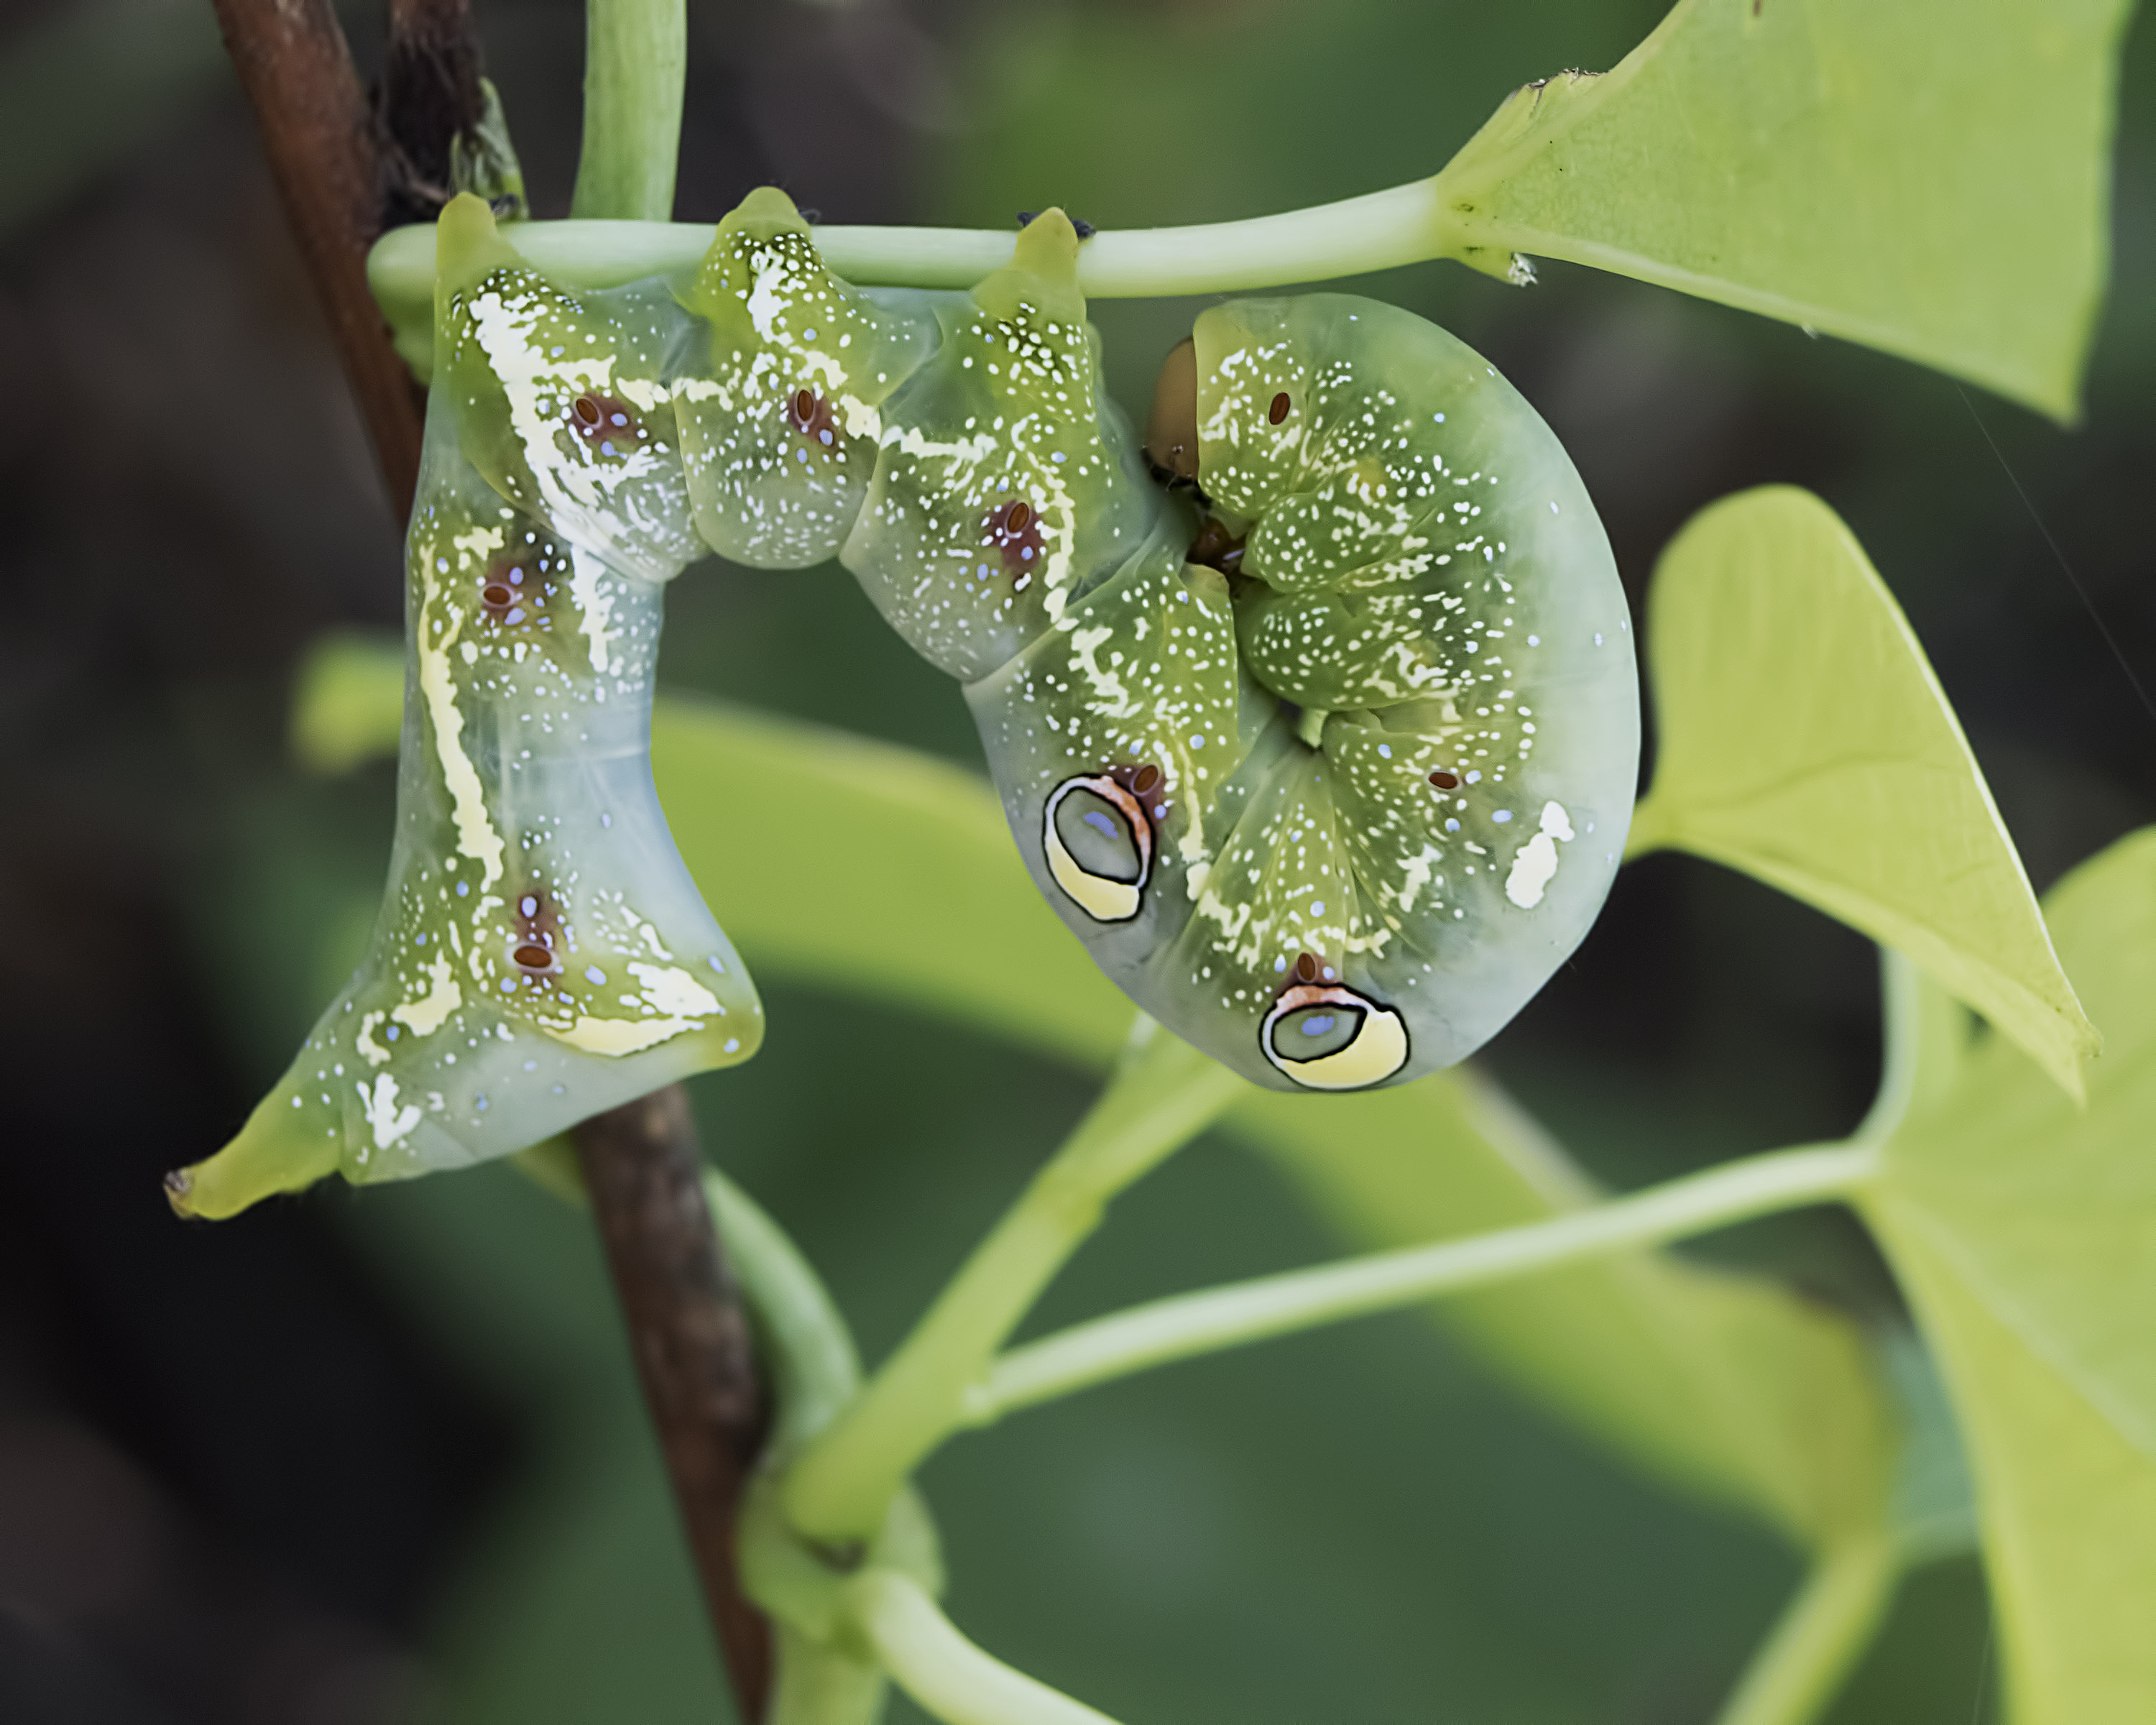
nature, plant, leaf, flower, green, produce, insect, botany, flora, fauna, invertebrate, close up, mantis, ariansuresh, macro photography, plant stem